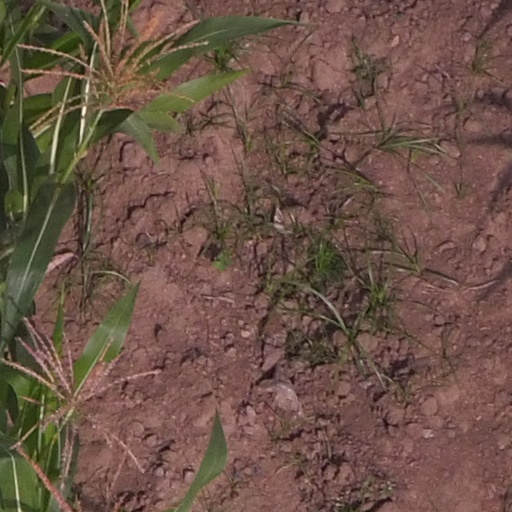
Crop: maize; corn